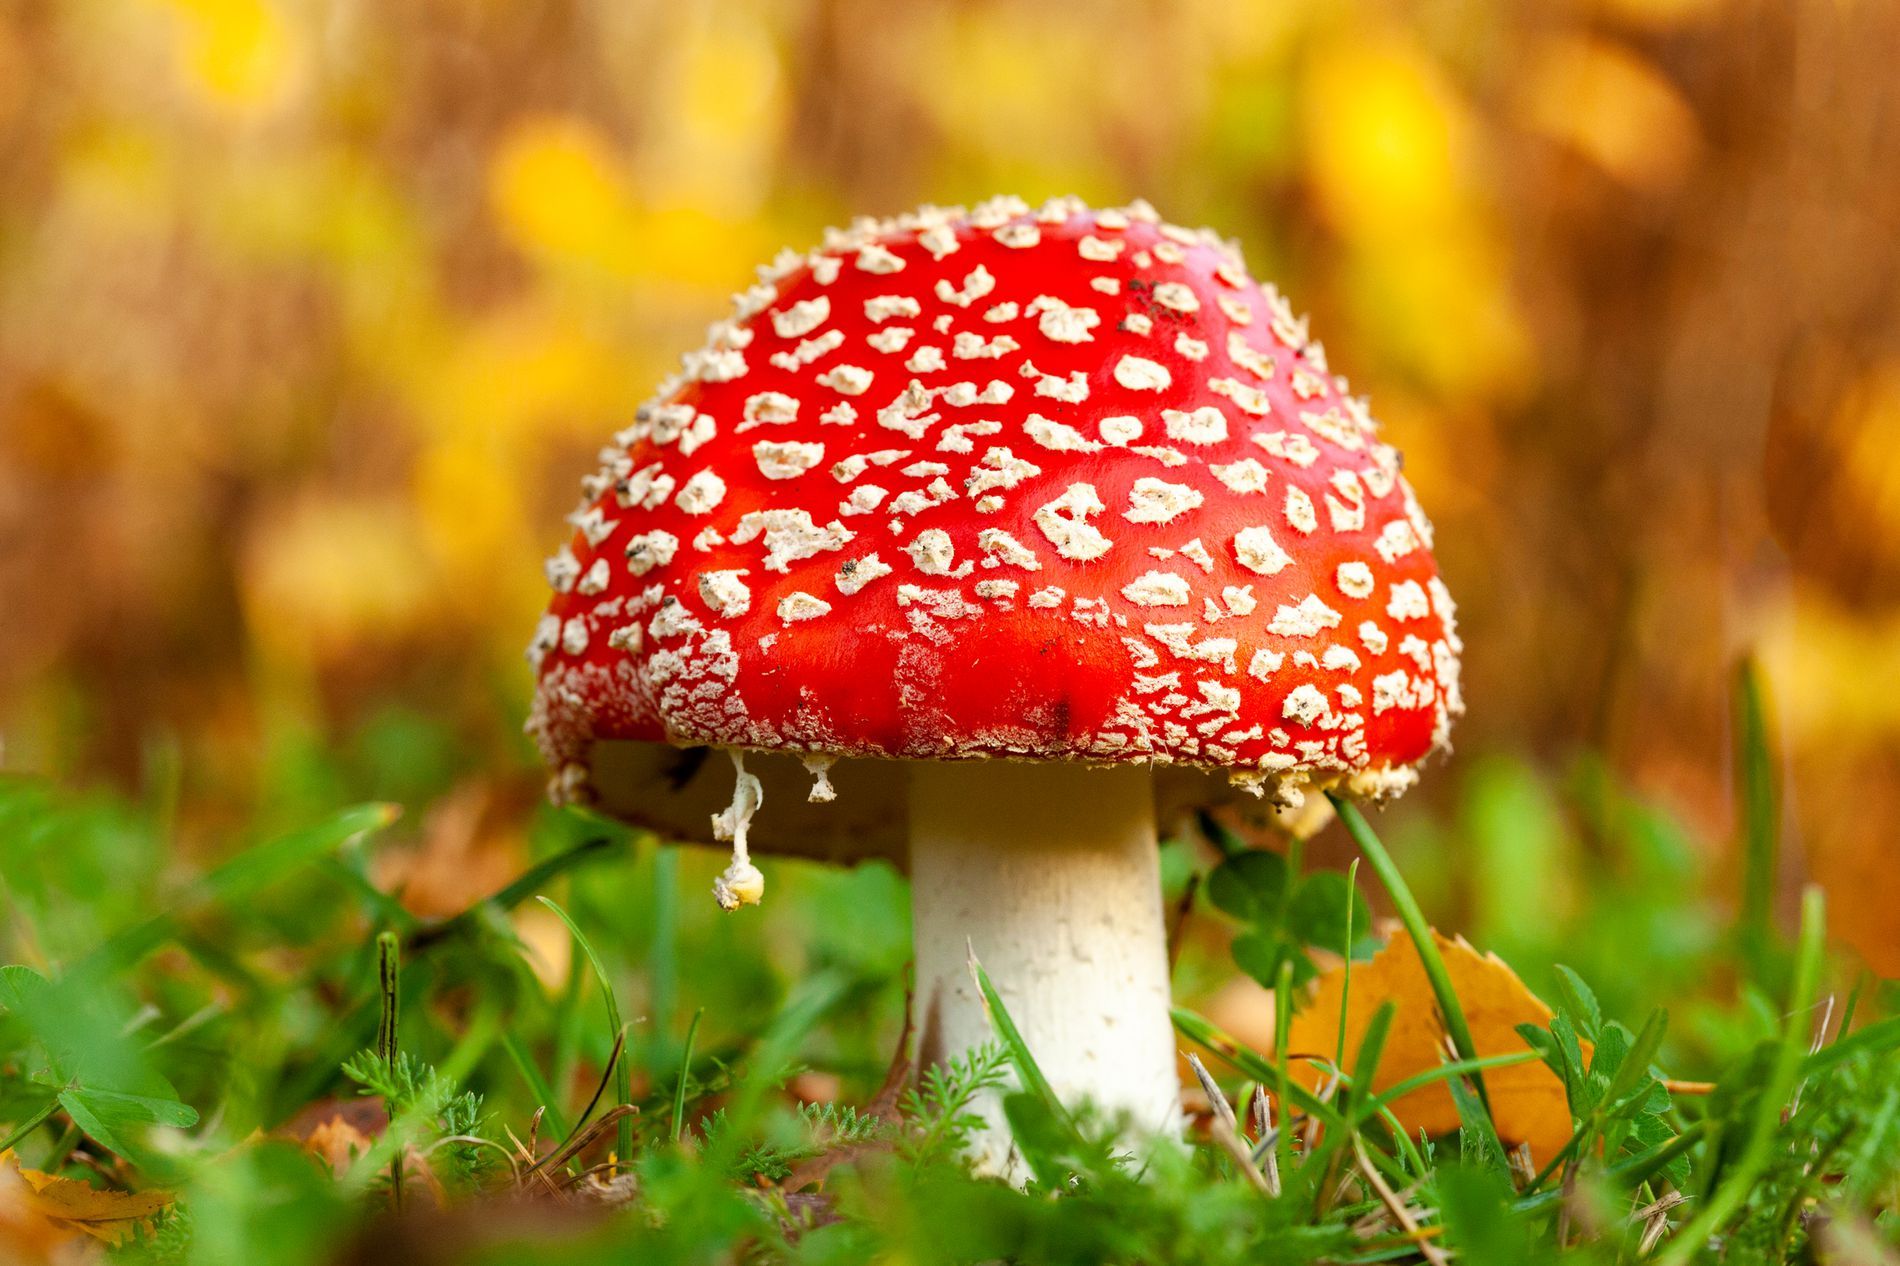
The beauty of poisonous mushrooms
A poisonous red mushroom with white spots grows amidst green grass, against a warm, misty autumn background of yellow and orange colors.
A poisonous red mushroom with white spots grows amidst green grass and fallen leaves, against a warm, misty autumnal background of yellow and orange. A close-up shot from a low angle close to the ground to highlight the details of the red mushroom. The lighting is soft and natural, and the color palette is focused on shades of yellow, green, and red in a calm, autumnal atmosphere.
Labels: Fungus, Plant, Agaric, Amanita, Mushroom, background, Grass
Camera: Canon Canon EOS 5D Mark II
Lens: EF100mm f/2.8 Macro USM, Canon EF 100mm f/2.8 Macro USM
Aperture: F8
Exposure: 1/160 sec
ISO: 1250
Focal length: 100.0 mm